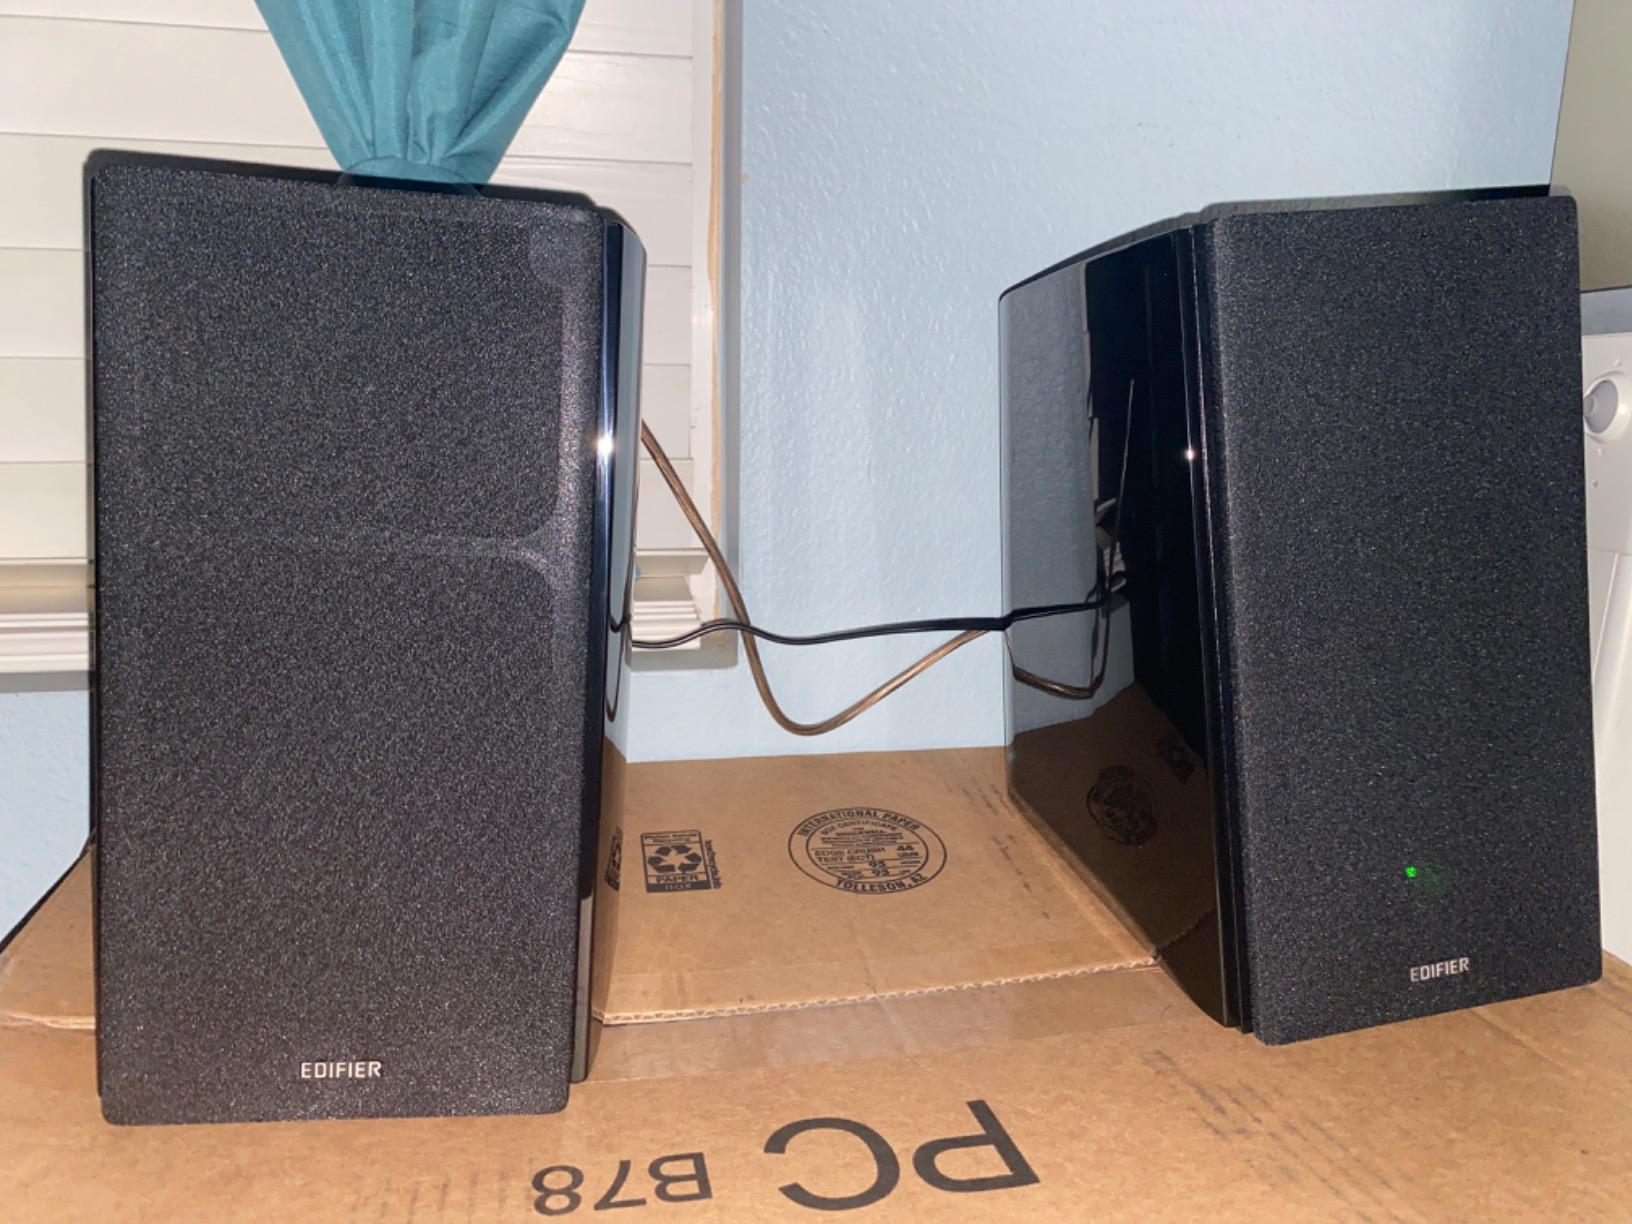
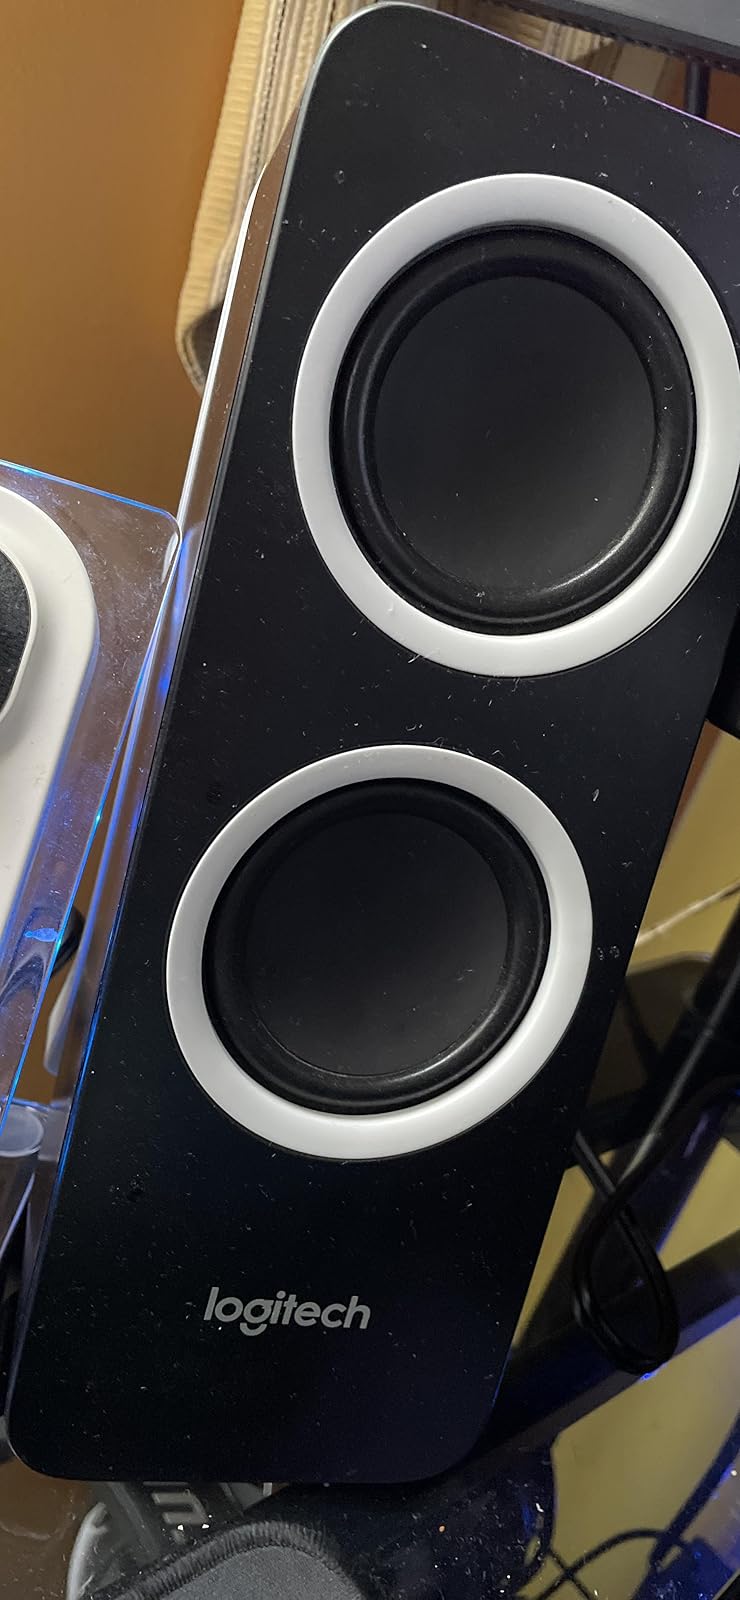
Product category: speaker
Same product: no